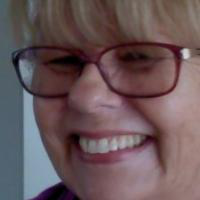
Age group: age 56-65